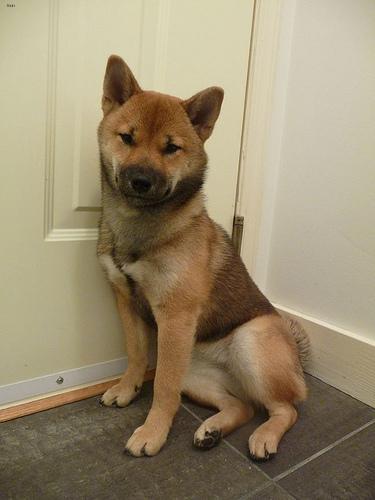
Breed: shiba inu